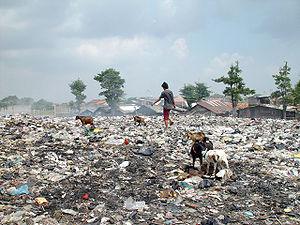
En écologie, une crise écologique se définit en tant qu'érosion pérenne de la biodiversité d'un écosystème ou d'une espèce donnée dont l'impact sur le reste de l'écosystème considéré altère définitivement les ressources au sein de cet écosystème ou la résilience de cette espèce. En particulier, l'atteinte de certains taxons clefs peut être déterminante dans la sévérité d'une crise écologique, parfois plus que la perte d'un nombre plus important de taxons mineurs. On connaît les crises écologiques entre autres en tant qu'extinctions massives, qu'elles soient globales comme l'extinction Permien-Trias ou locales comme l'appauvrissement du lac Victoria à la suite de l'introduction de la perche du Nil. Une crise écologique survient lorsque le milieu de vie d'une ou plusieurs espèces ou d'une population évolue de façon défavorable à la survie des individus.